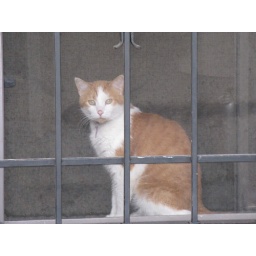
My cat sitting in the window asking me to let him outside where I am.